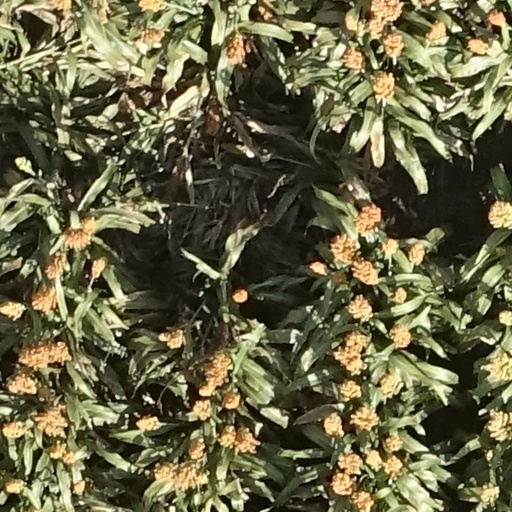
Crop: sorghum